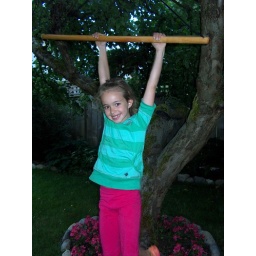
We have a monkey in the apple tree - a really cute one